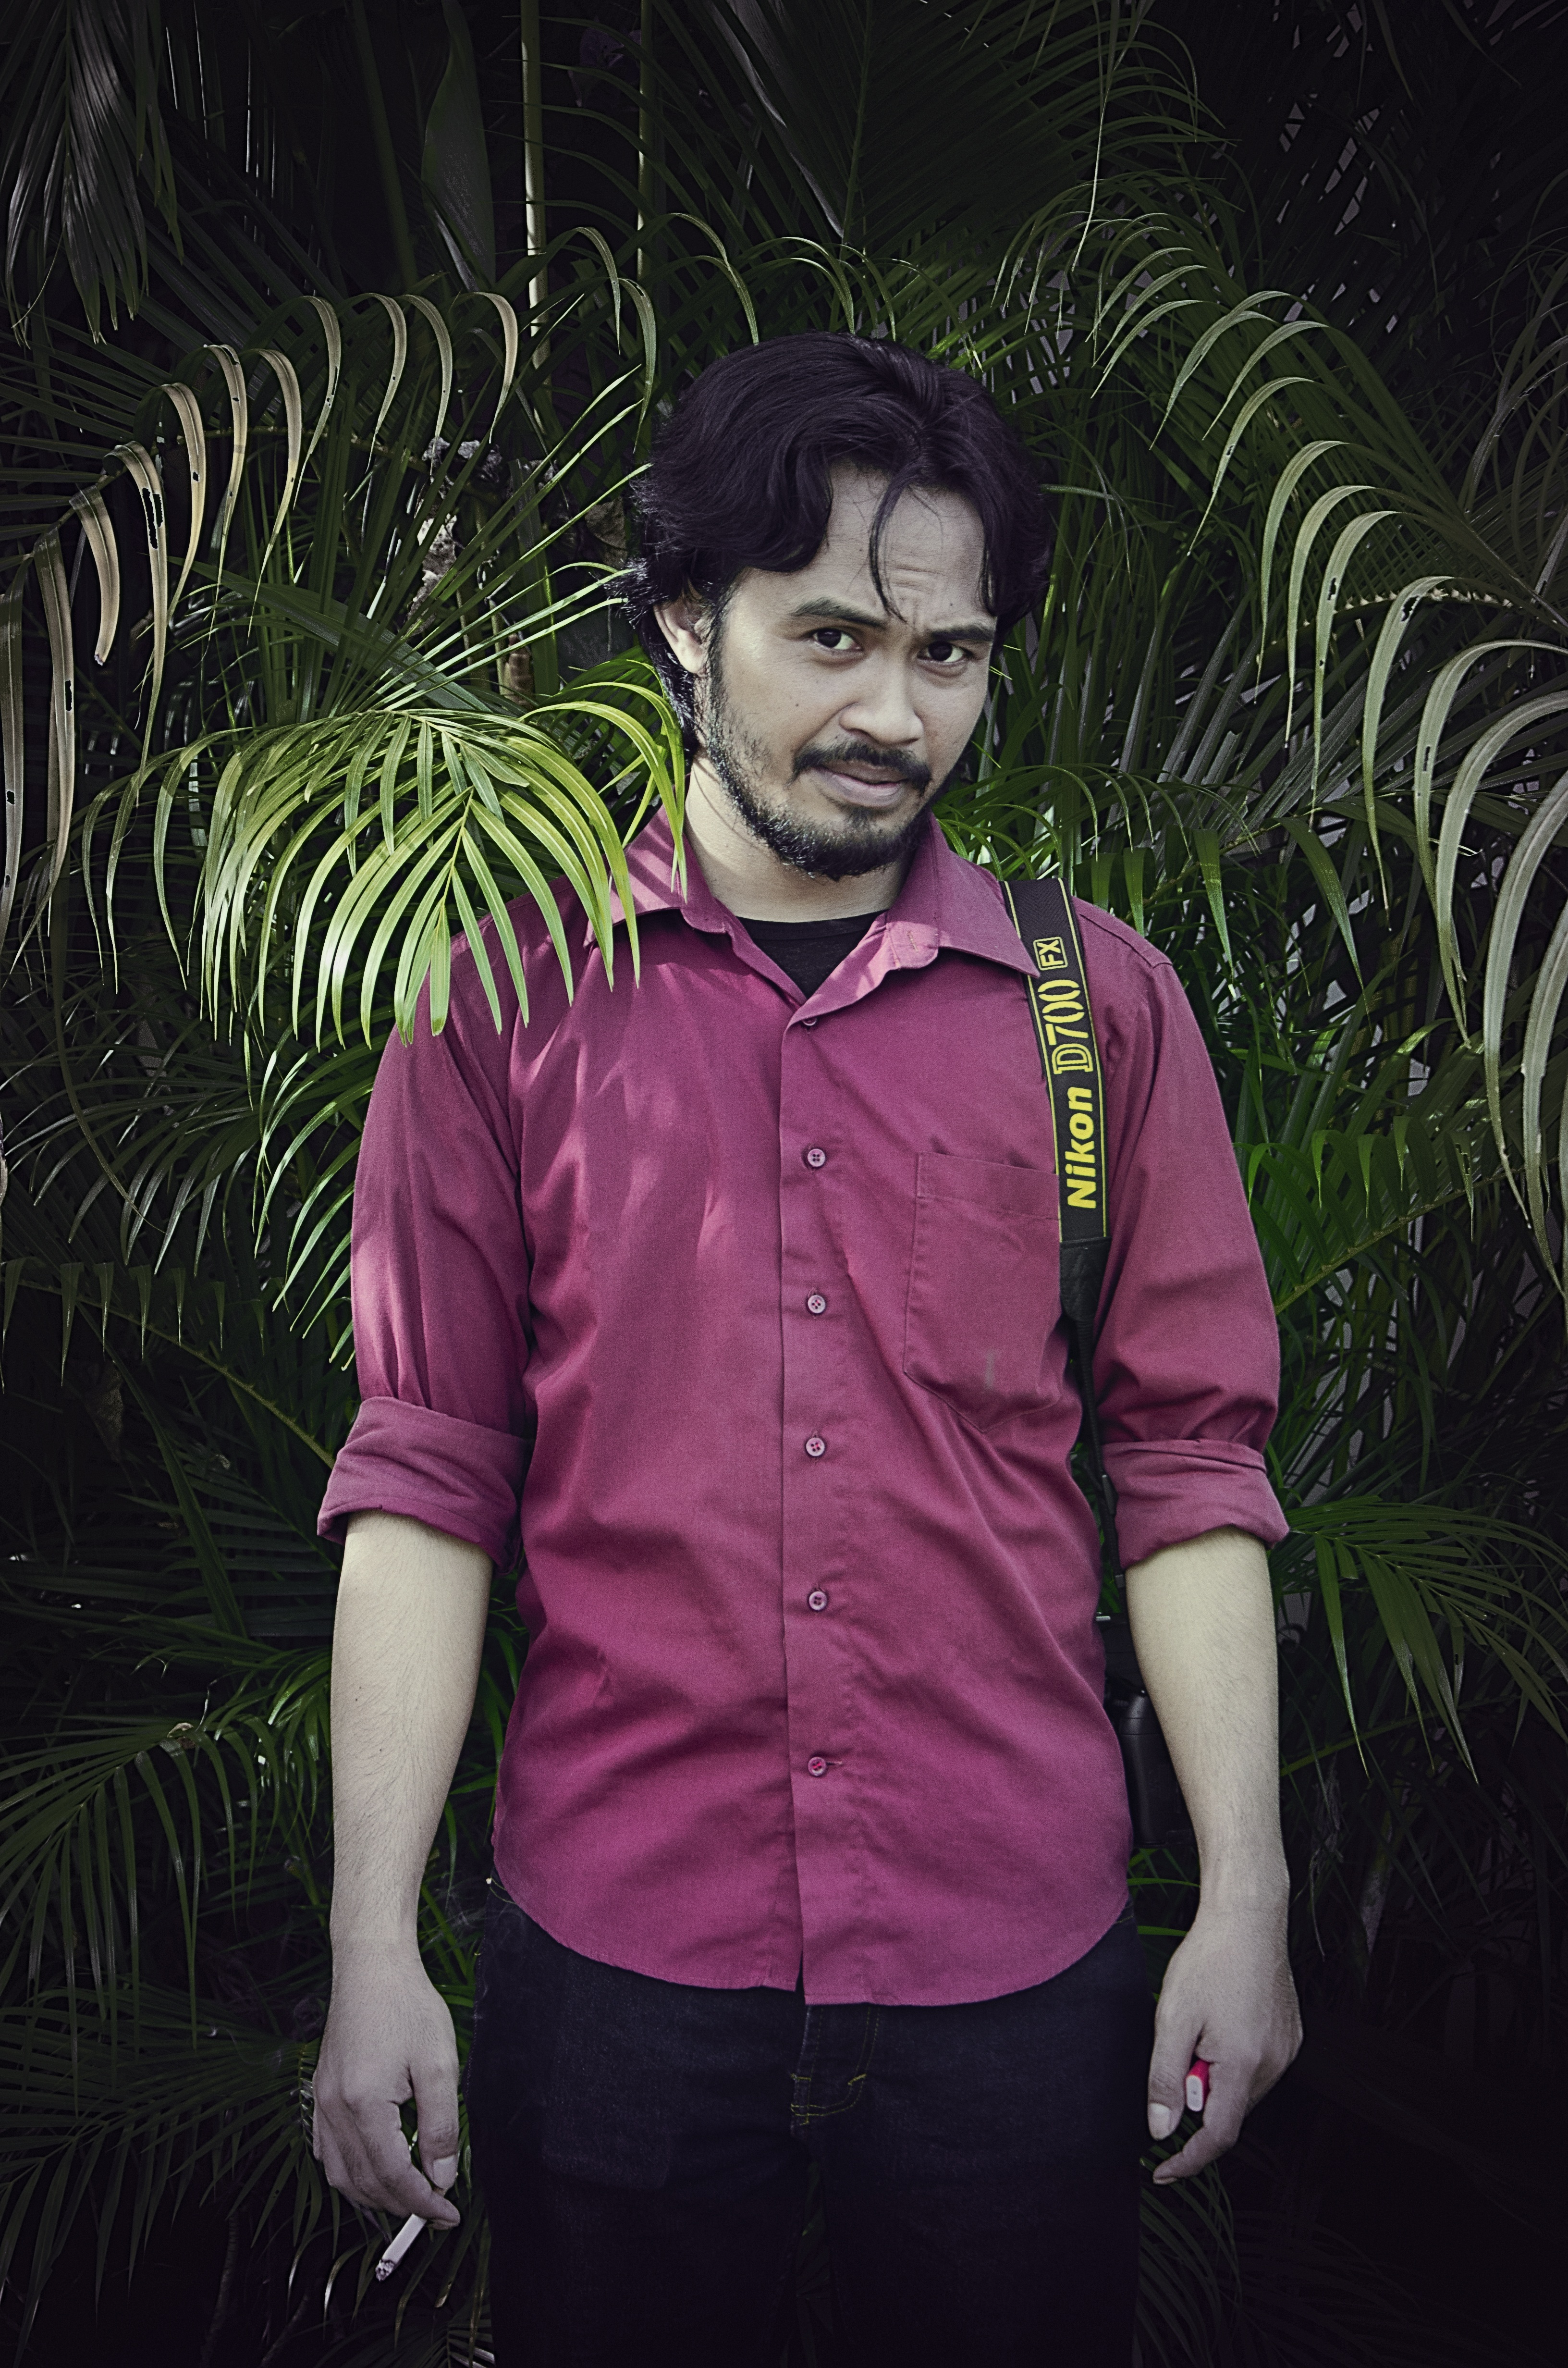
man, tree, person, plant, photography, palm tree, smoke, male, guy, standing, portrait, green, palm, human, facial expression, smile, fun, cool, emotion, indonesian, natural green, rubiyanto, java man, bierde